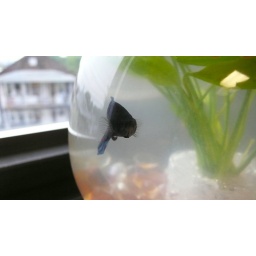
a patient of mine brought me a fish in a bowl today as a present! :-)